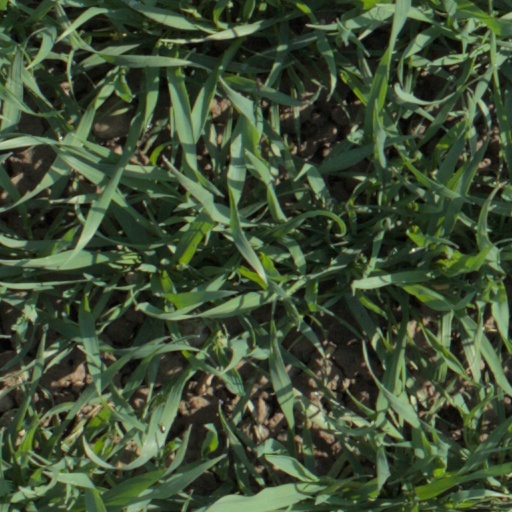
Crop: wheat